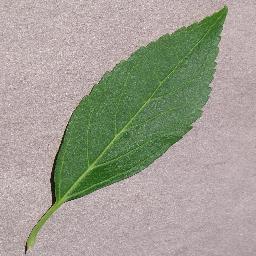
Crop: cherry
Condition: (including_sour)_healthy